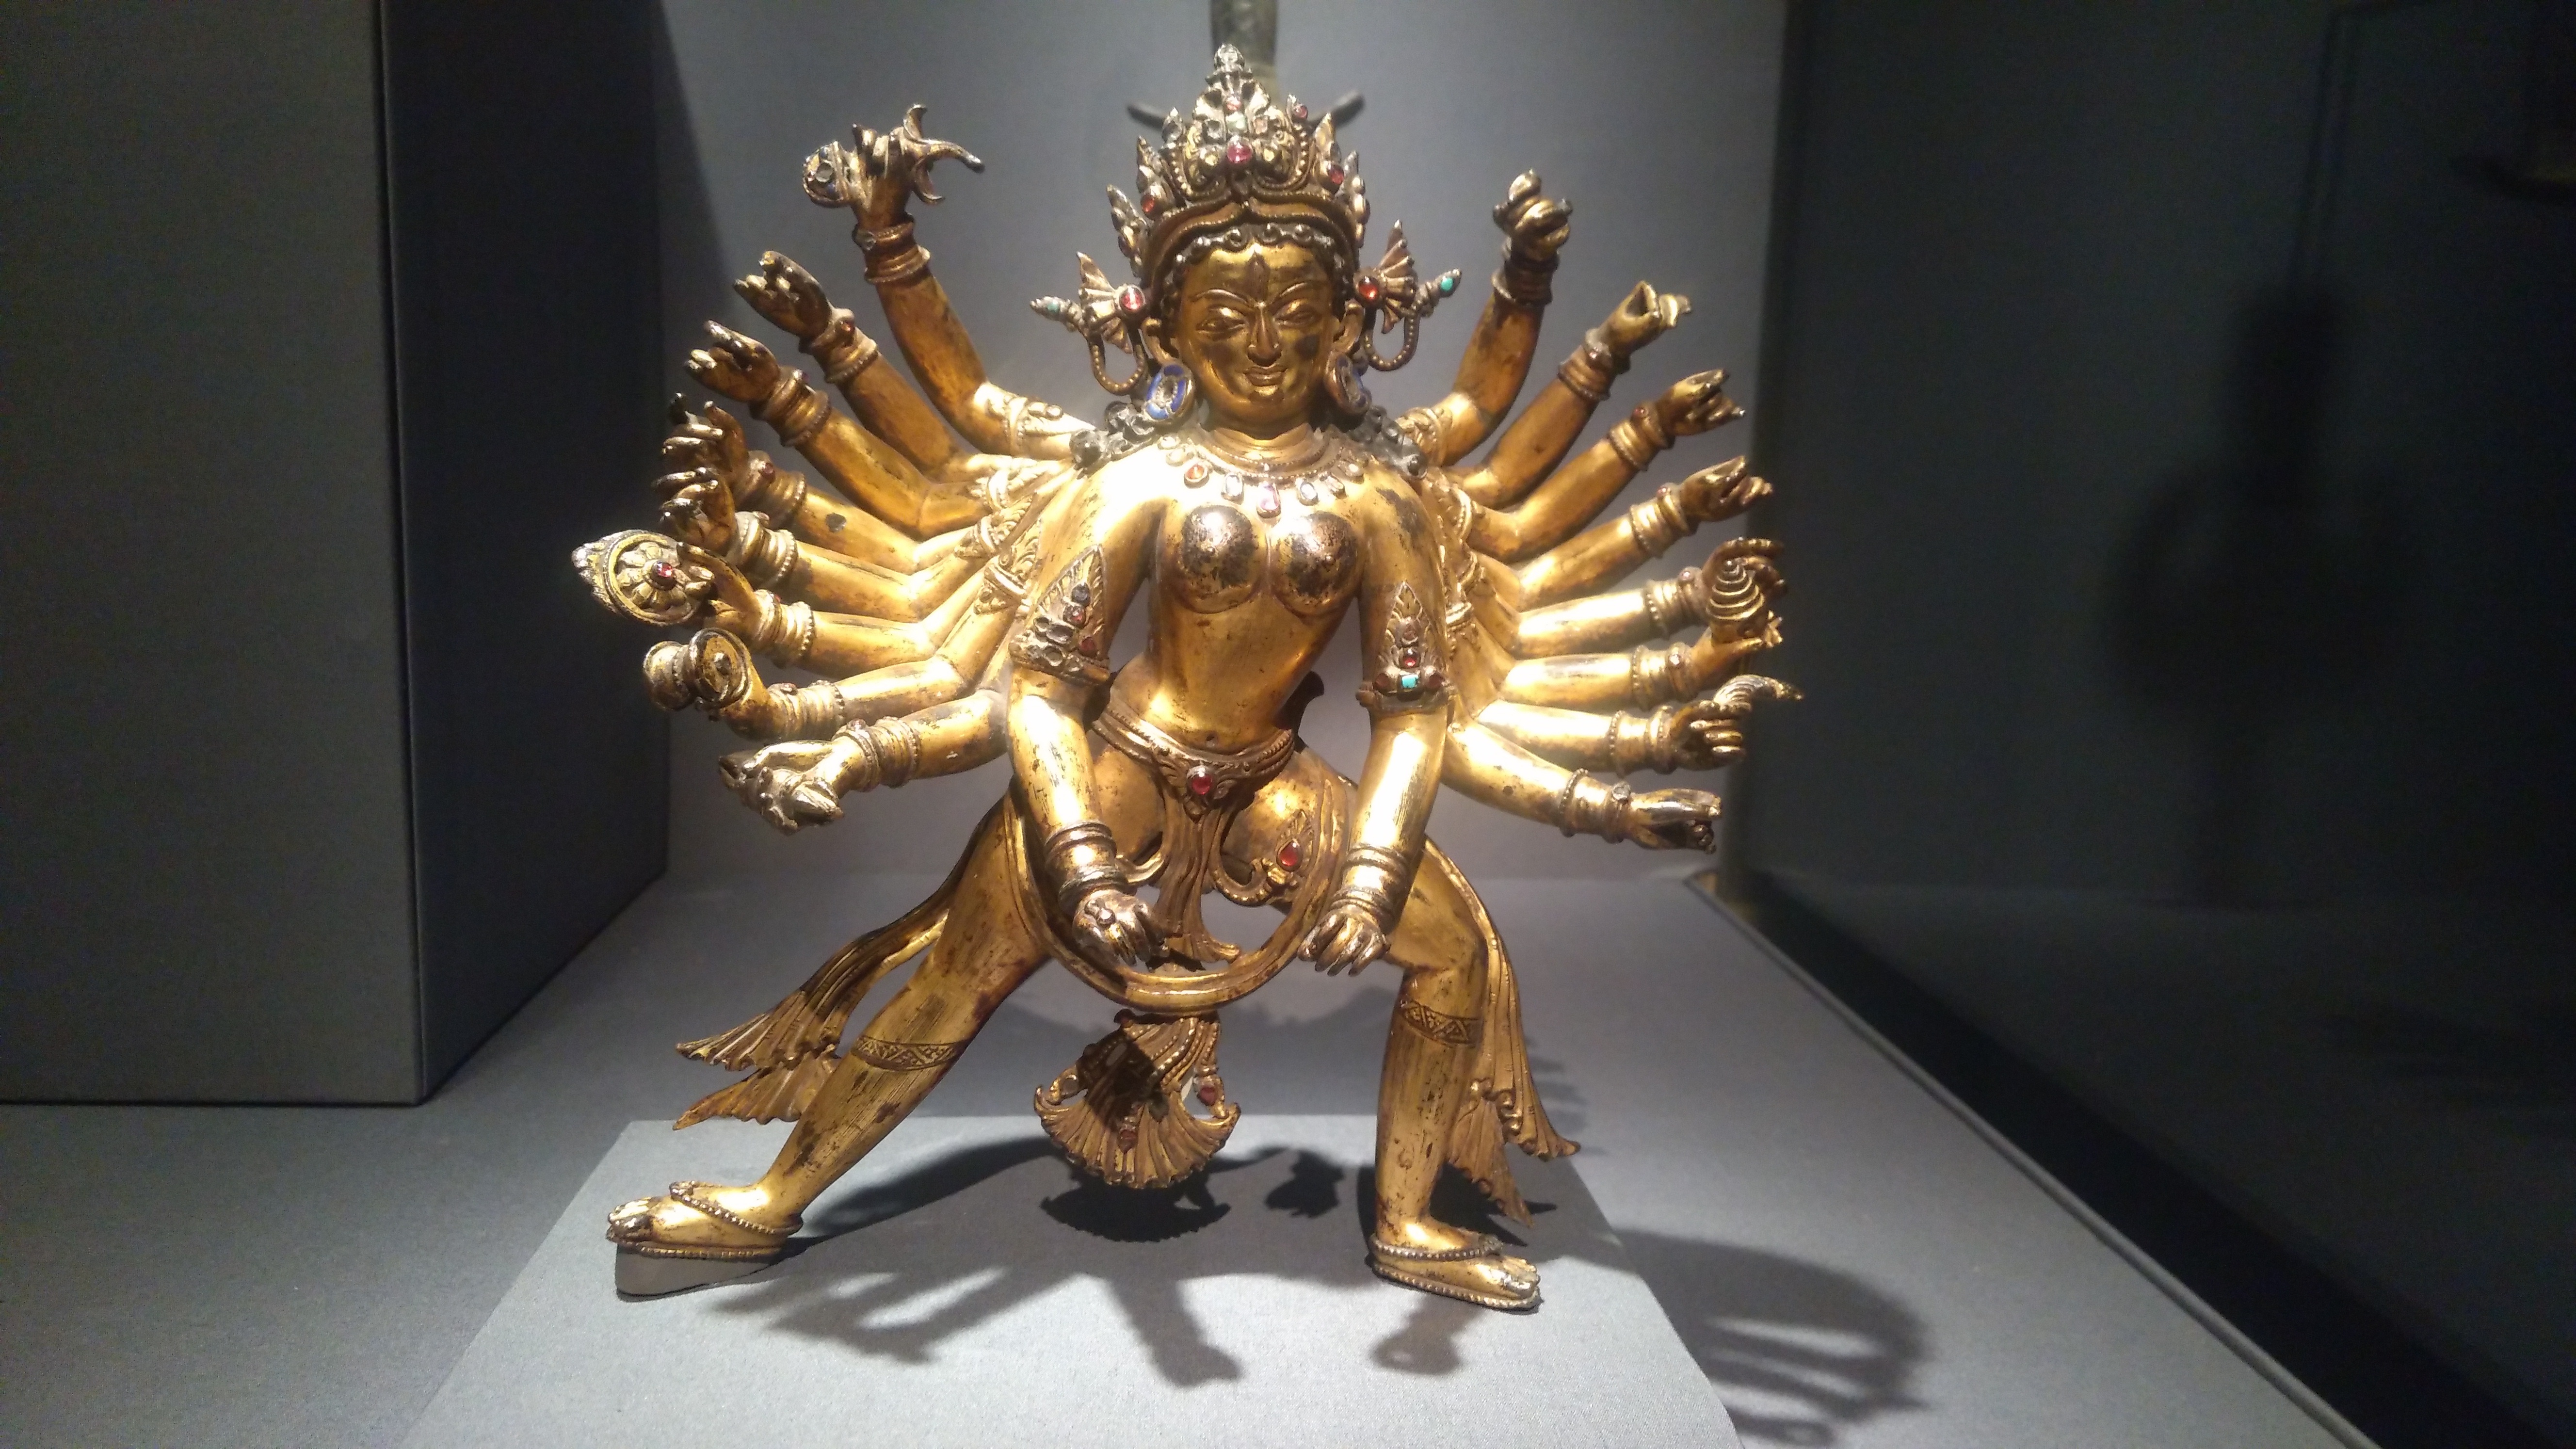
monument, statue, museum, metal, sculpture, art, gold, carving, hindu, god, mythology